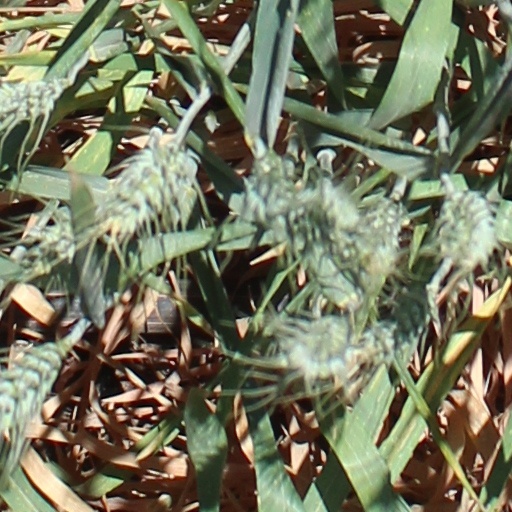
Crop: wheat